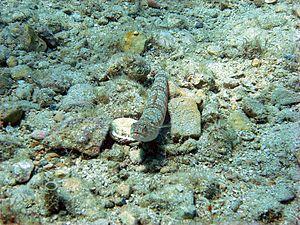
Le poisson-lézard rayé ou poisson-lézard de l'Atlantique est une espèce de poissons téléostéens de la famille des Synodontidae.